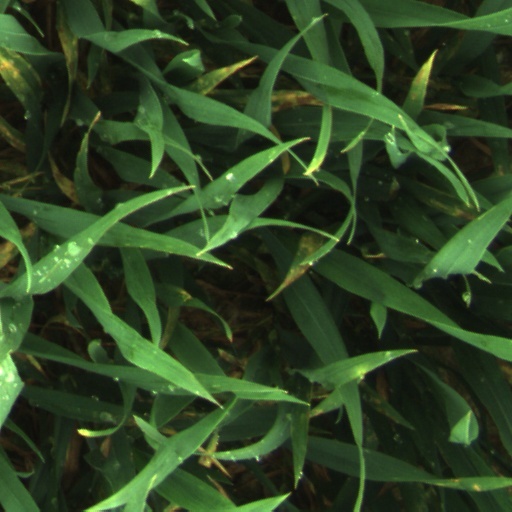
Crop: wheat